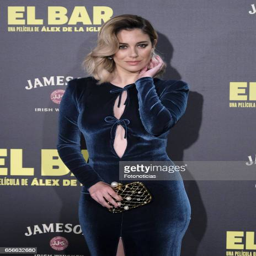
actor attends the premiere at cinema